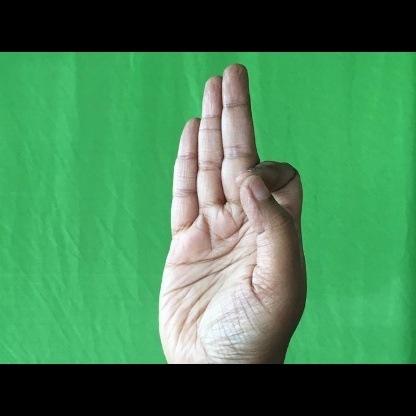
Mudra: Aralam